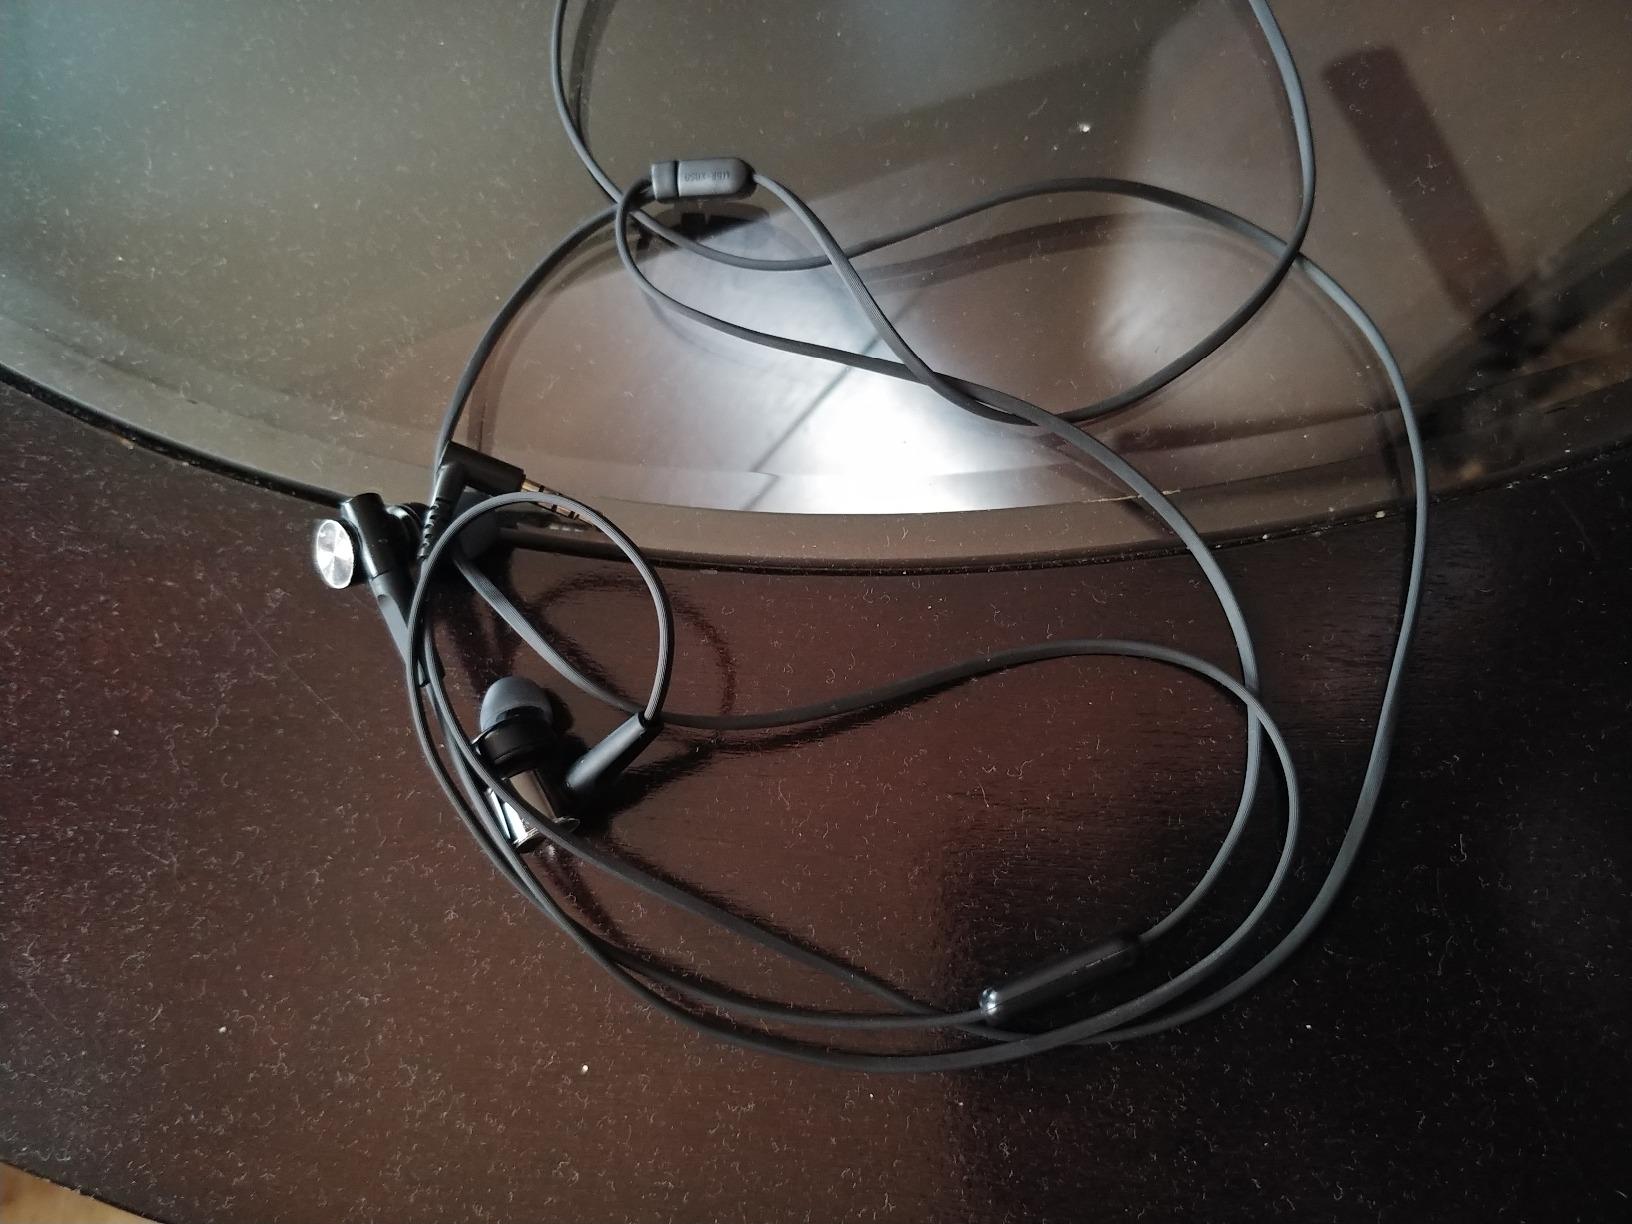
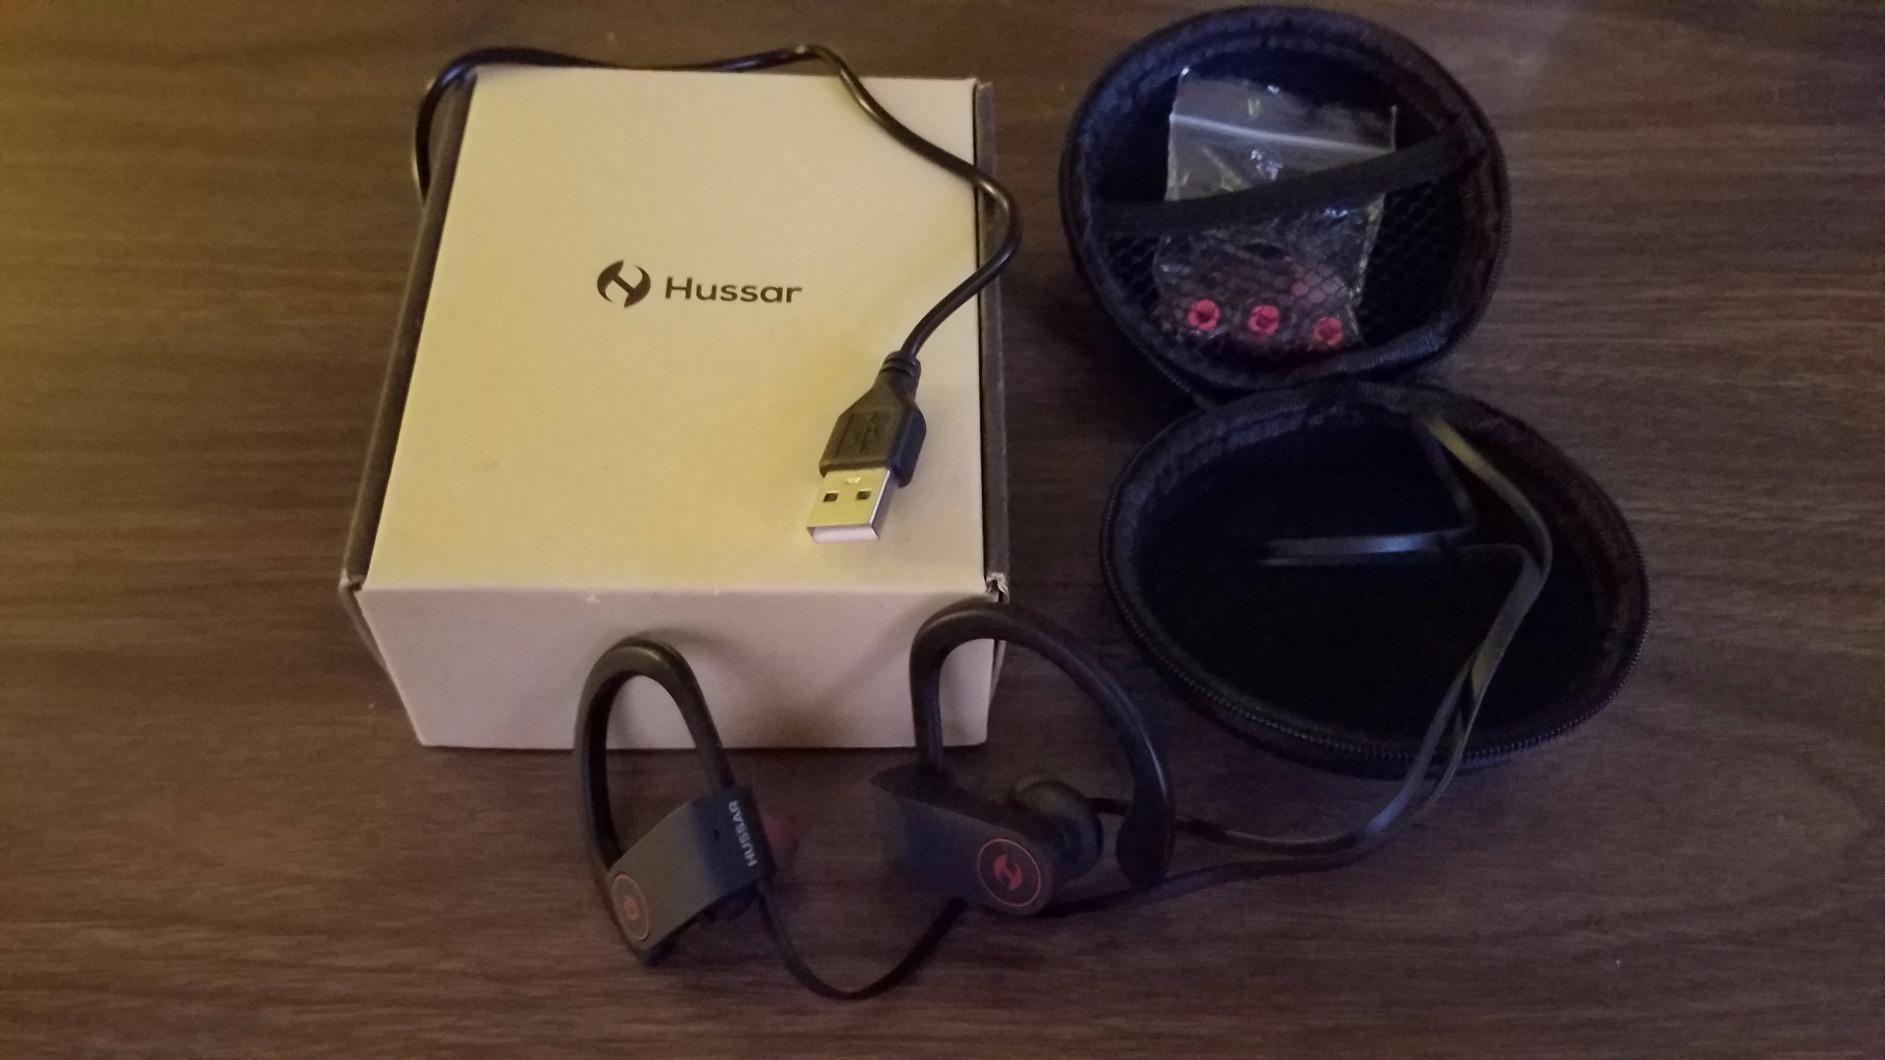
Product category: headphones
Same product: no